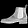
Label: Ankle boot